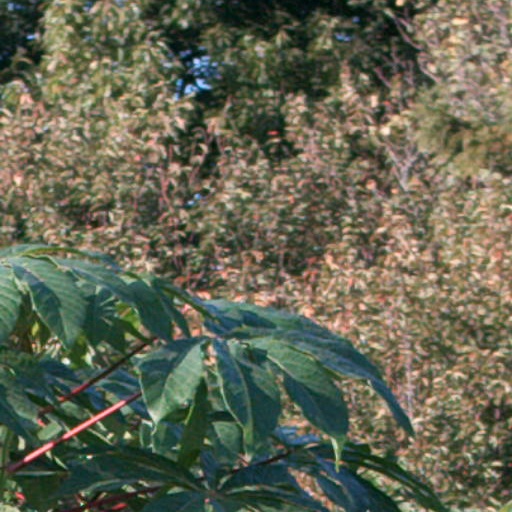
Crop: cassava